Emil Rengle

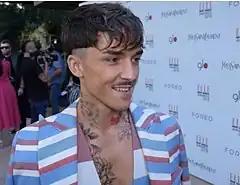

Emil Rengle (born 1 September 1990 in Oradea, Romania) is a composer, choreographer, dancer, film director, and soloist from Romania. He is the winner of the eighth season of "Romania's Got Talent" and the first dancer in the show's history to win the grand prize.